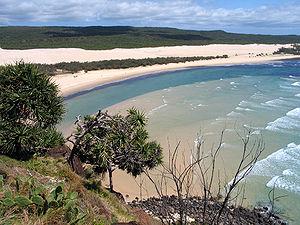
Située à proximité de la côte orientale du Queensland, en Australie, l'île Fraser est la plus grande île de sable du monde avec une superficie de 1 840 km², une longueur de 123 kilomètres, une largeur d'environ 25 kilomètres et un point culminant atteignant 260 mètres d'altitude. Le sable s'est accumulé le long de cette portion de la côte du Queensland pendant quelque 750 000 ans, en partie parce que le soubassement volcanique constitue une sorte de barrage naturel pour les sédiments charriés vers le littoral oriental par un puissant courant. L'île a été inscrite au patrimoine mondial de l'UNESCO en 1992 ainsi qu'au titre de réserve de biosphère en 1977 sous le nom de Great Sandy.